Horne Creek Living Historical Farm

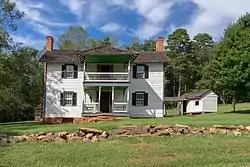
Hauser Farmhouse with washhouse

Horne Creek Farm is a historical farm near Pinnacle, Surry County, North Carolina. The farm is a North Carolina State Historic Site that belongs to the North Carolina Department of Natural and Cultural Resources, and it is operated to depict farm life in the northwest Piedmont area . The historic site includes the late 19th century Hauser Farmhouse, which has been furnished to reflect the 1900-1910 era, along with other supporting structures. The farm raised animal breeds that were common in the early 20th century. The site also includes the Southern Heritage Apple Orchard, which preserves about 800 trees of about 400 heritage apple varieties. A visitor center includes exhibits, a gift shop and offices.